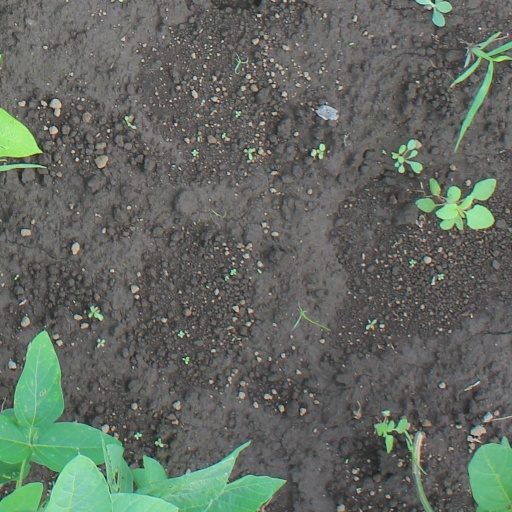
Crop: soybean